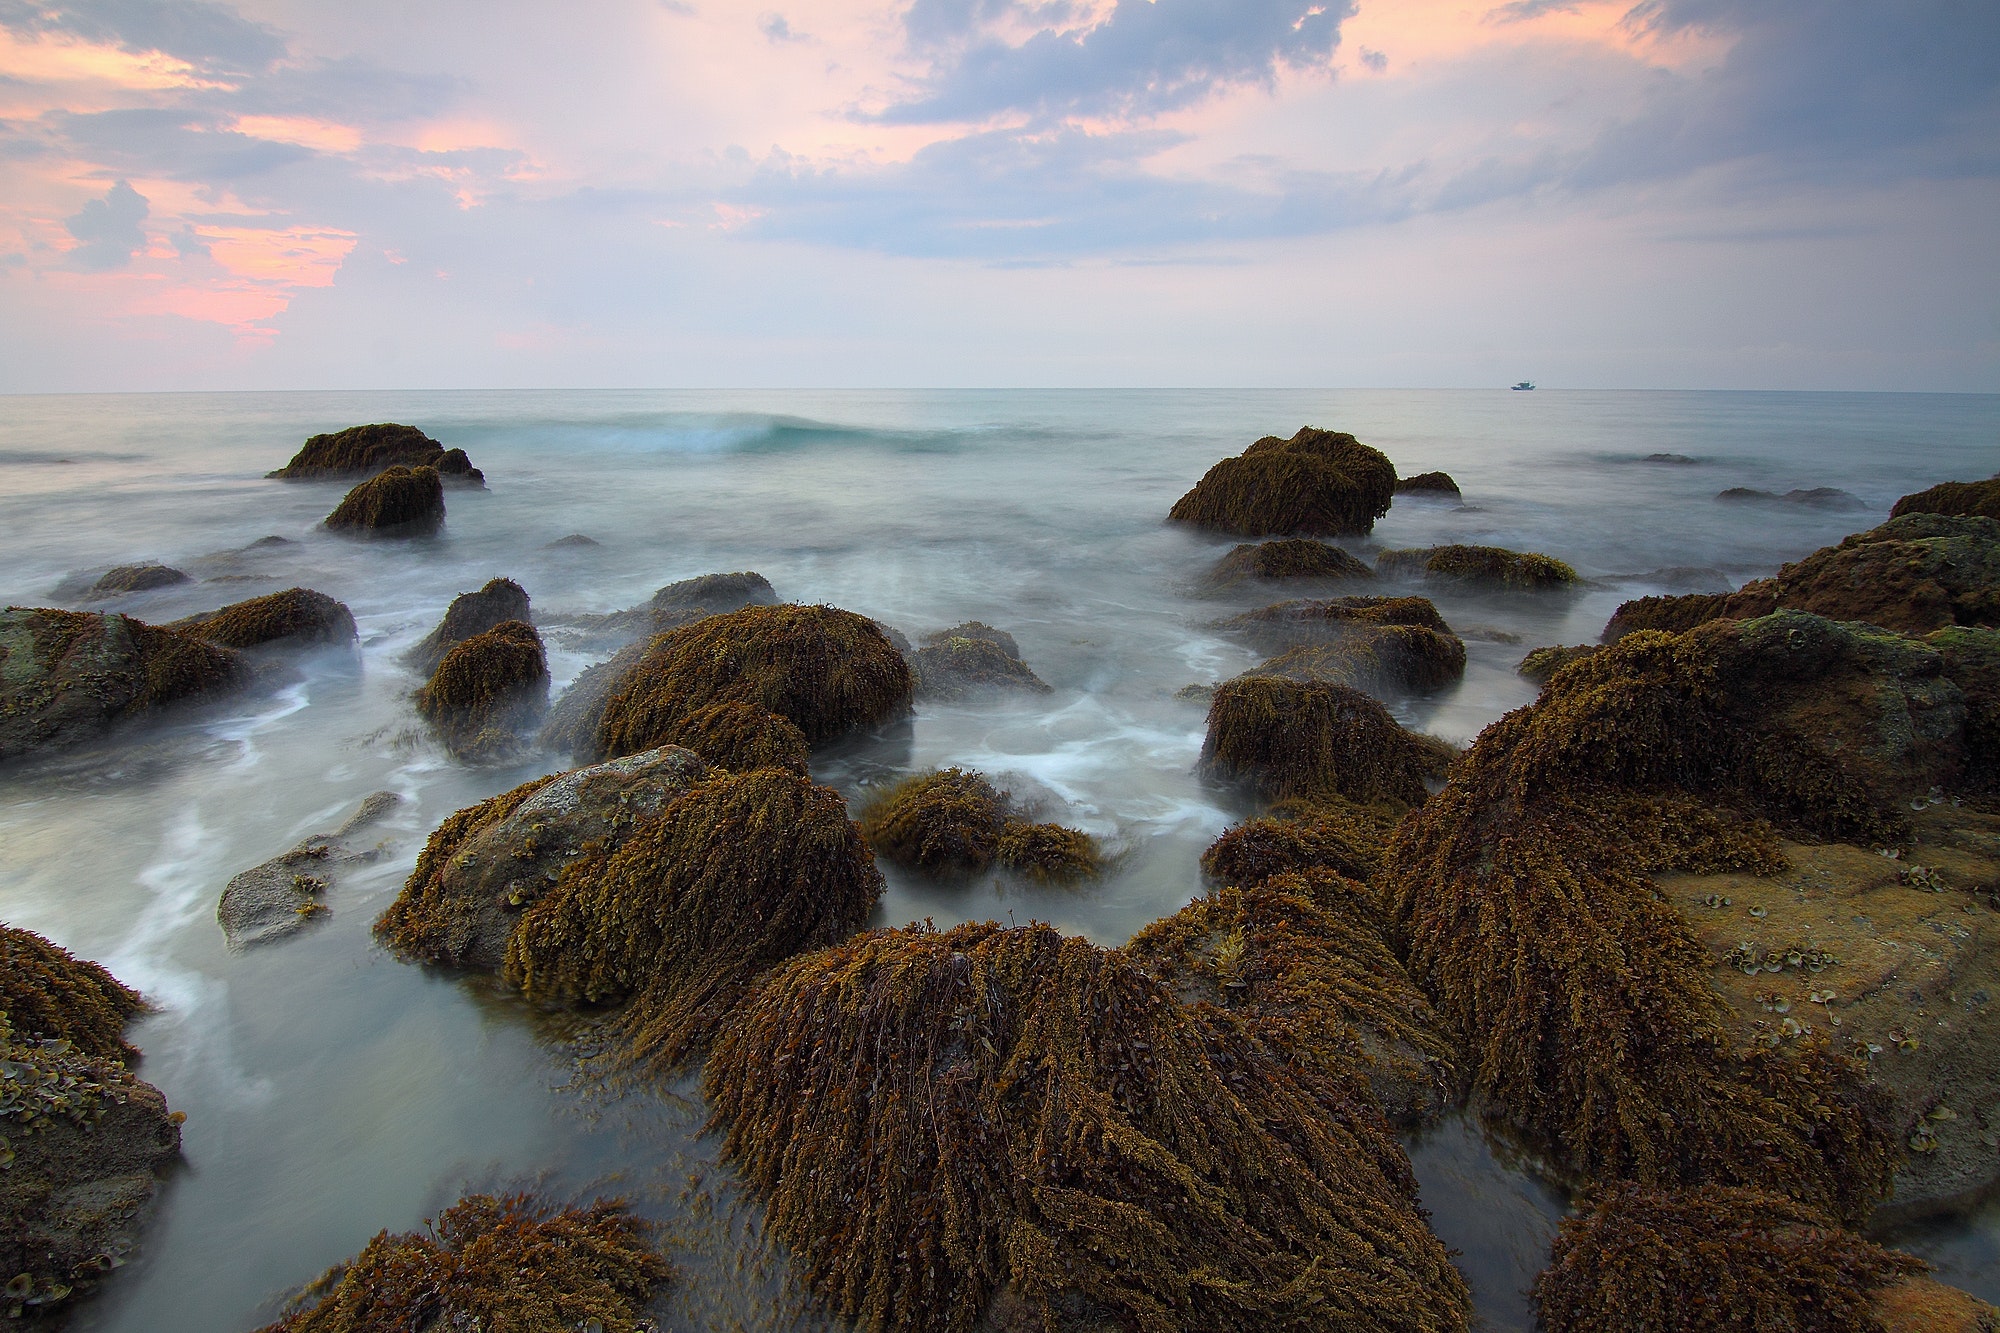
body of water, sea, nature, sky, water, coast, ocean, shore, rock, wave, natural landscape, cloud, wind wave, coastal and oceanic landforms, beach, horizon, tide, landscape, bay, tree, headland, tropics, tide pool, sunset, evening, watercourse, plant, skerry, sand, vacation, reflection, sunrise, promontory, tourism, dawn, cliff